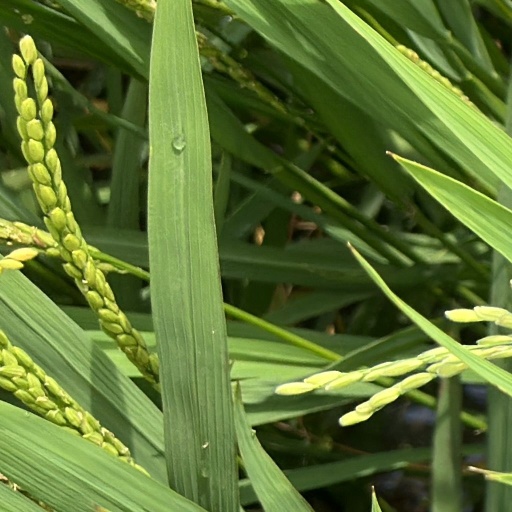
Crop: rice